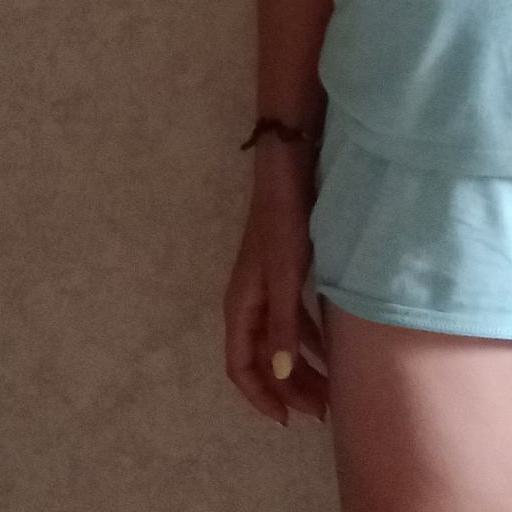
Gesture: no_gesture